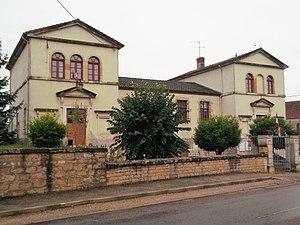
Flammerans est une commune française située dans le canton d'Auxonne du département de la Côte-d'Or, en région Bourgogne-Franche-Comté.